Handheld PC

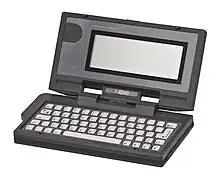
Atari Portfolio (1989)

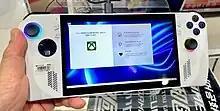
An Asus ROG Ally handheld gaming PC (2023) has been referred to as a "handheld gaming PC" despite not having a keyboard

The term has varying uses and has been intermixed with other terms. The first "hand-held" device compatible with desktop IBM personal computers of the time was the Atari Portfolio of 1989; such devices were often called "Palmtop PCs" at the time, as they were IBM PC–compatibles that could fit in the palm of a human hand. Other early models were the Poqet PC of 1989 and the Hewlett Packard HP 95LX of 1991 which run the MS-DOS operating system. Other DOS-compatible hand-held computers also existed. The popular definition of "handheld PC" eventually became a device bigger than a personal digital assistant (PDA) and with the addition of a keyboard that folds in half (making it more similar to a laptop rather than for example a cell phone) with both PDAs and handheld PCs considered under the umbrella "palmtop computer".